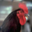
Label: bird